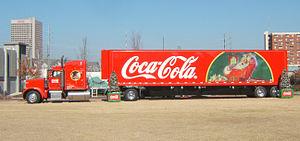
Camion Coca-Cola (le tracteur est de marque Peterbilt) devant le ""World of Coca-Cola"" à Atlanta à l'approche de Noël, avec, au fond à gauche, le siège mondial de Coca-Cola."
La société Coca-Cola, officiellement nommée The Coca-Cola Company, est une entreprise américaine spécialisée dans les boissons non alcoolisées. Il s'agit de l'une des plus importantes sociétés américaines dont la notoriété et la popularité sont mondiales. Elle est, en 2012, la 3ᵉ entreprise agroalimentaire du monde, en termes de chiffre d'affaires, derrière PepsiCo et Nestlé. Son siège est localisé à Atlanta, en Géorgie, dans le sud-est des États-Unis, et son PDG est James Quincey. Elle est surtout connue pour son produit phare, le Coca-Cola. Depuis la fin de la Seconde Guerre mondiale, cette boisson originale est, dans l'imaginaire collectif, un symbole de l'américanisme.